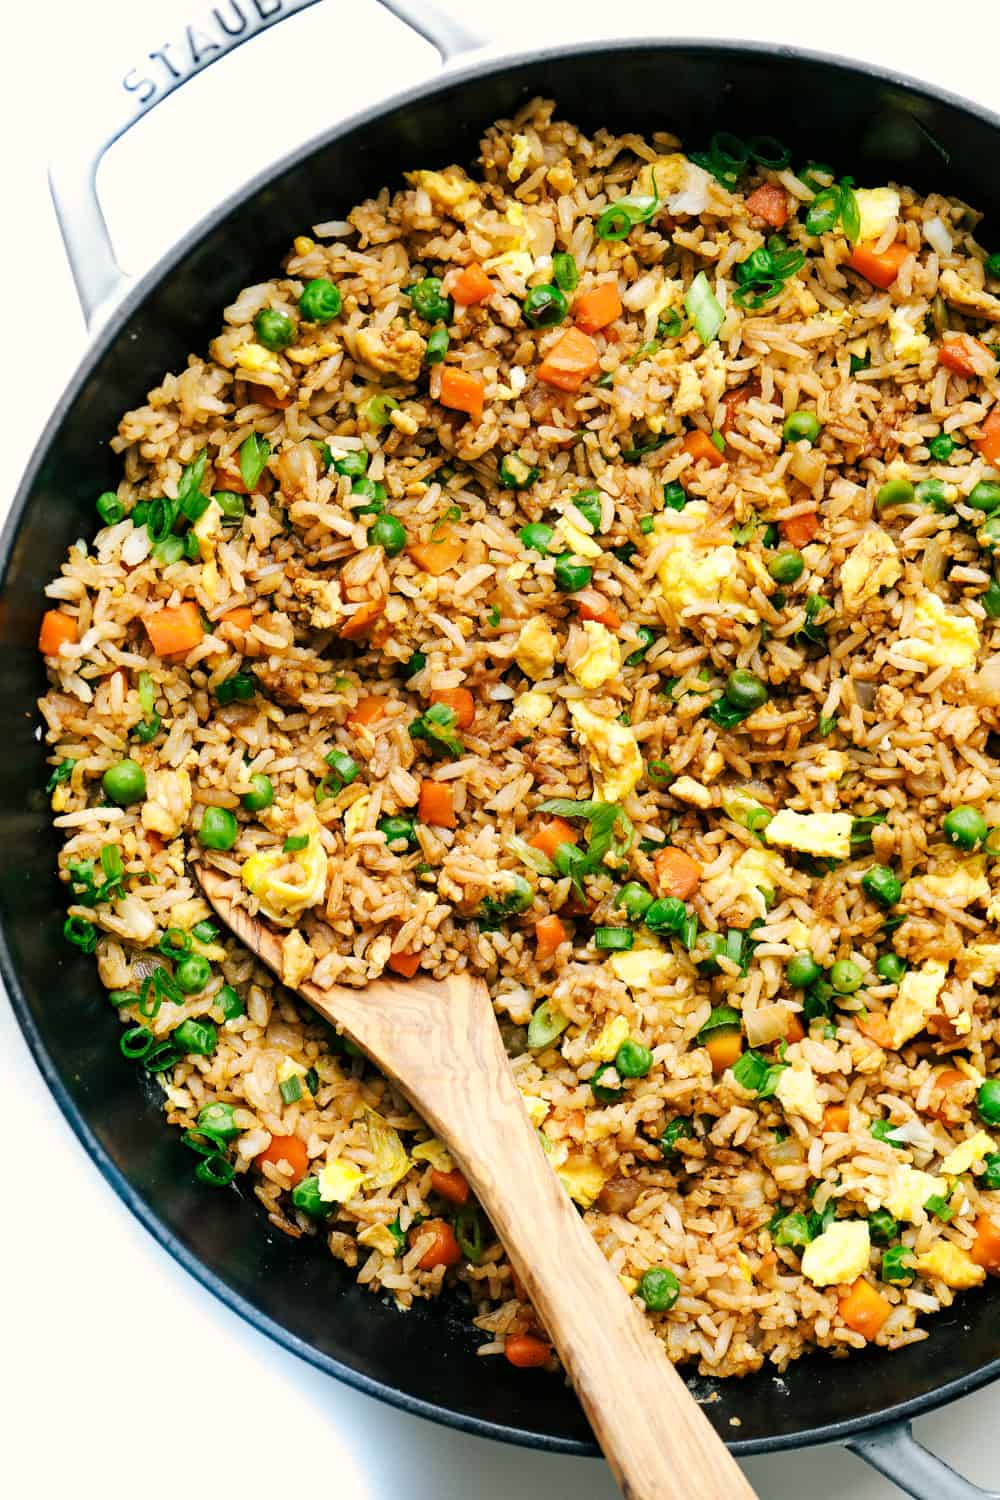
Dish: fried_rice